Religion in medieval England

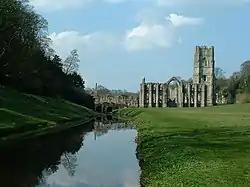
Fountains Abbey, one of the new Cistercian monasteries built in the twelfth century

In 1066, William, Duke of Normandy, invaded England with the blessing of Pope Alexander II. The pope also ordered English clergy to submit to William's authority. Control over the church was an important element in the Norman Conquest of England. In 1070, two papal legates arrived in England to oversee the reform of the church. The legates purged the English episcopate of bishops deemed incompetent, sexually immoral, or who had been appointed by antipopes. This aligned with William's goal of removing unreliable church officials. Afterwards, only two English bishops remained. Lanfranc of Bec was made Archbishop of Canterbury and Thomas of Bayeux was made Archbishop of York.